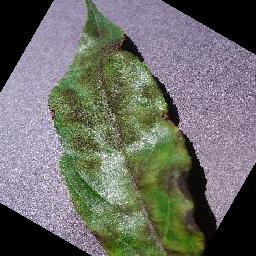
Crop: apple
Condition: scab